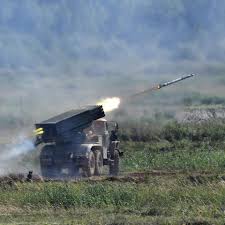
Label: Tornado